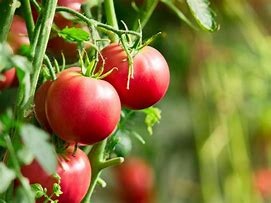
Label: tomato